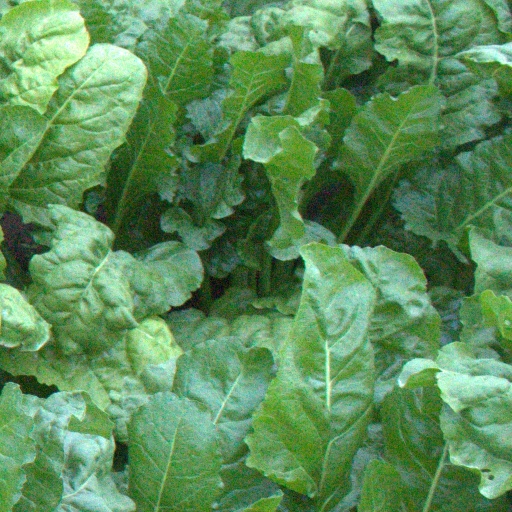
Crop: sugar beet